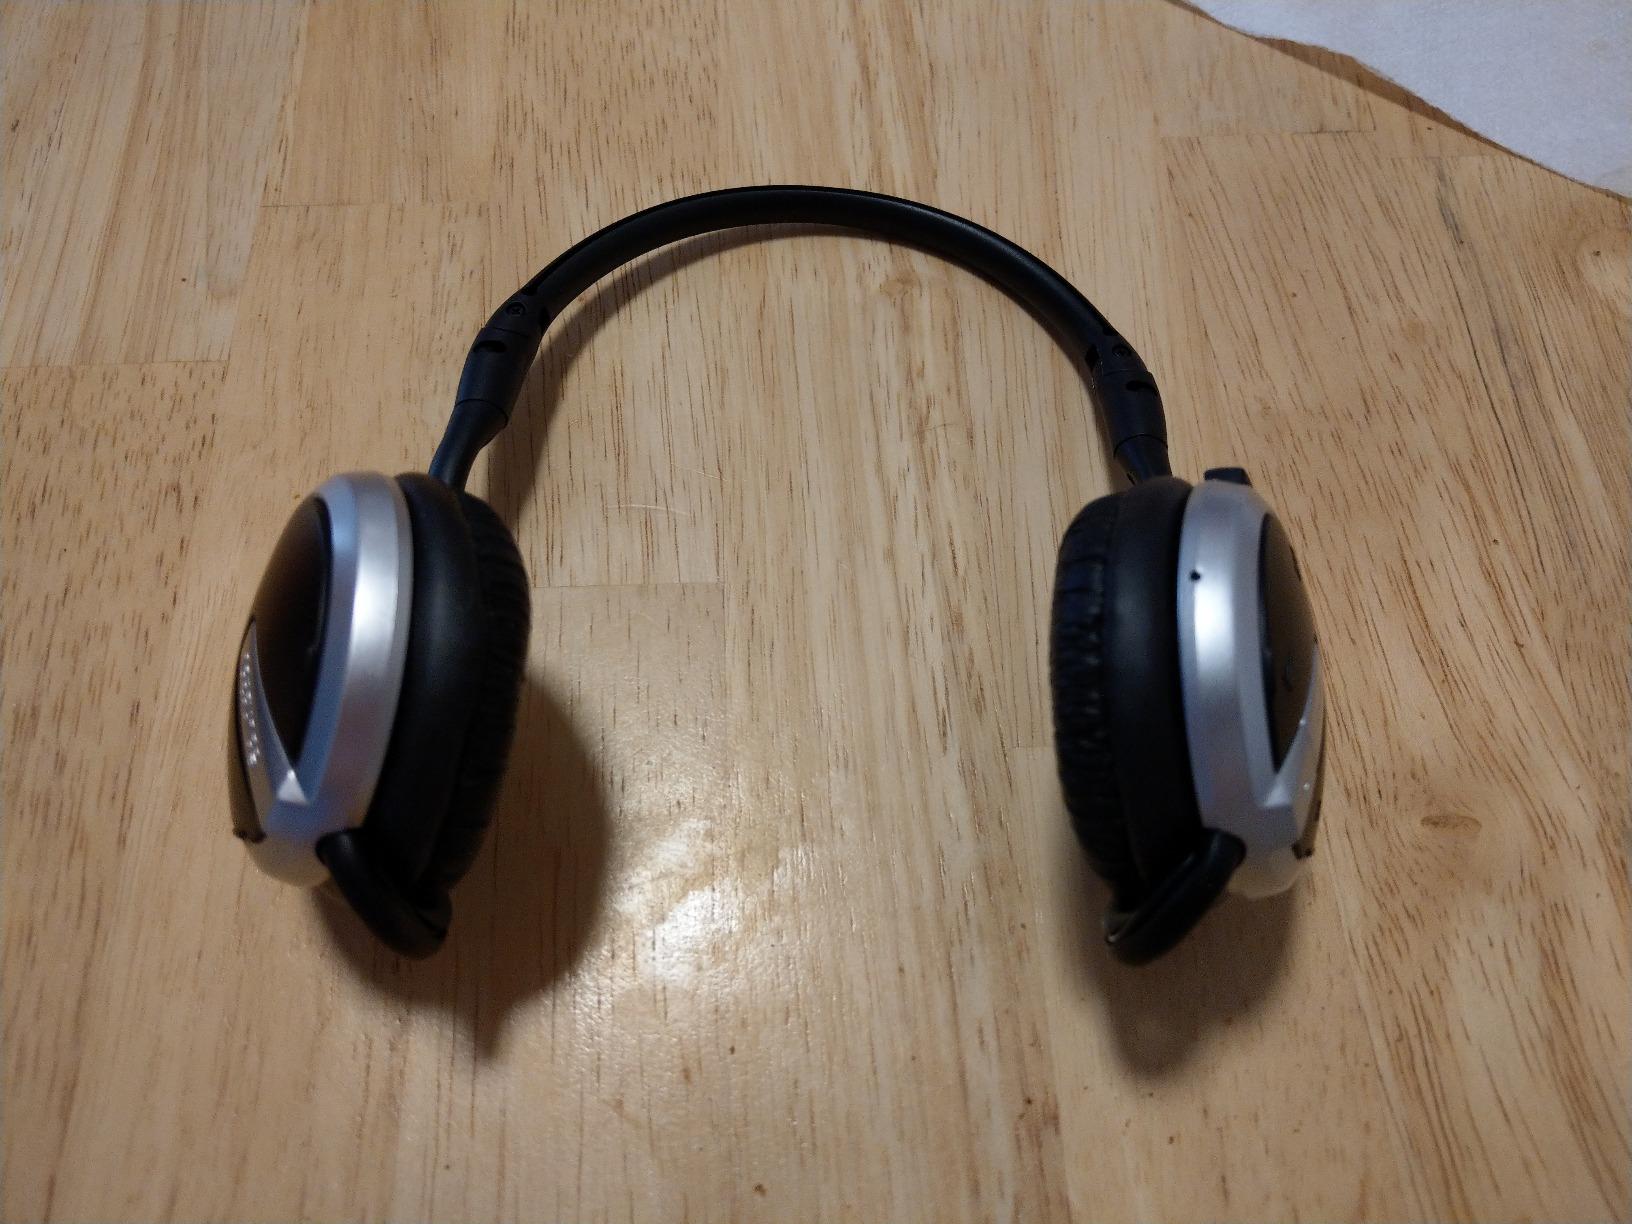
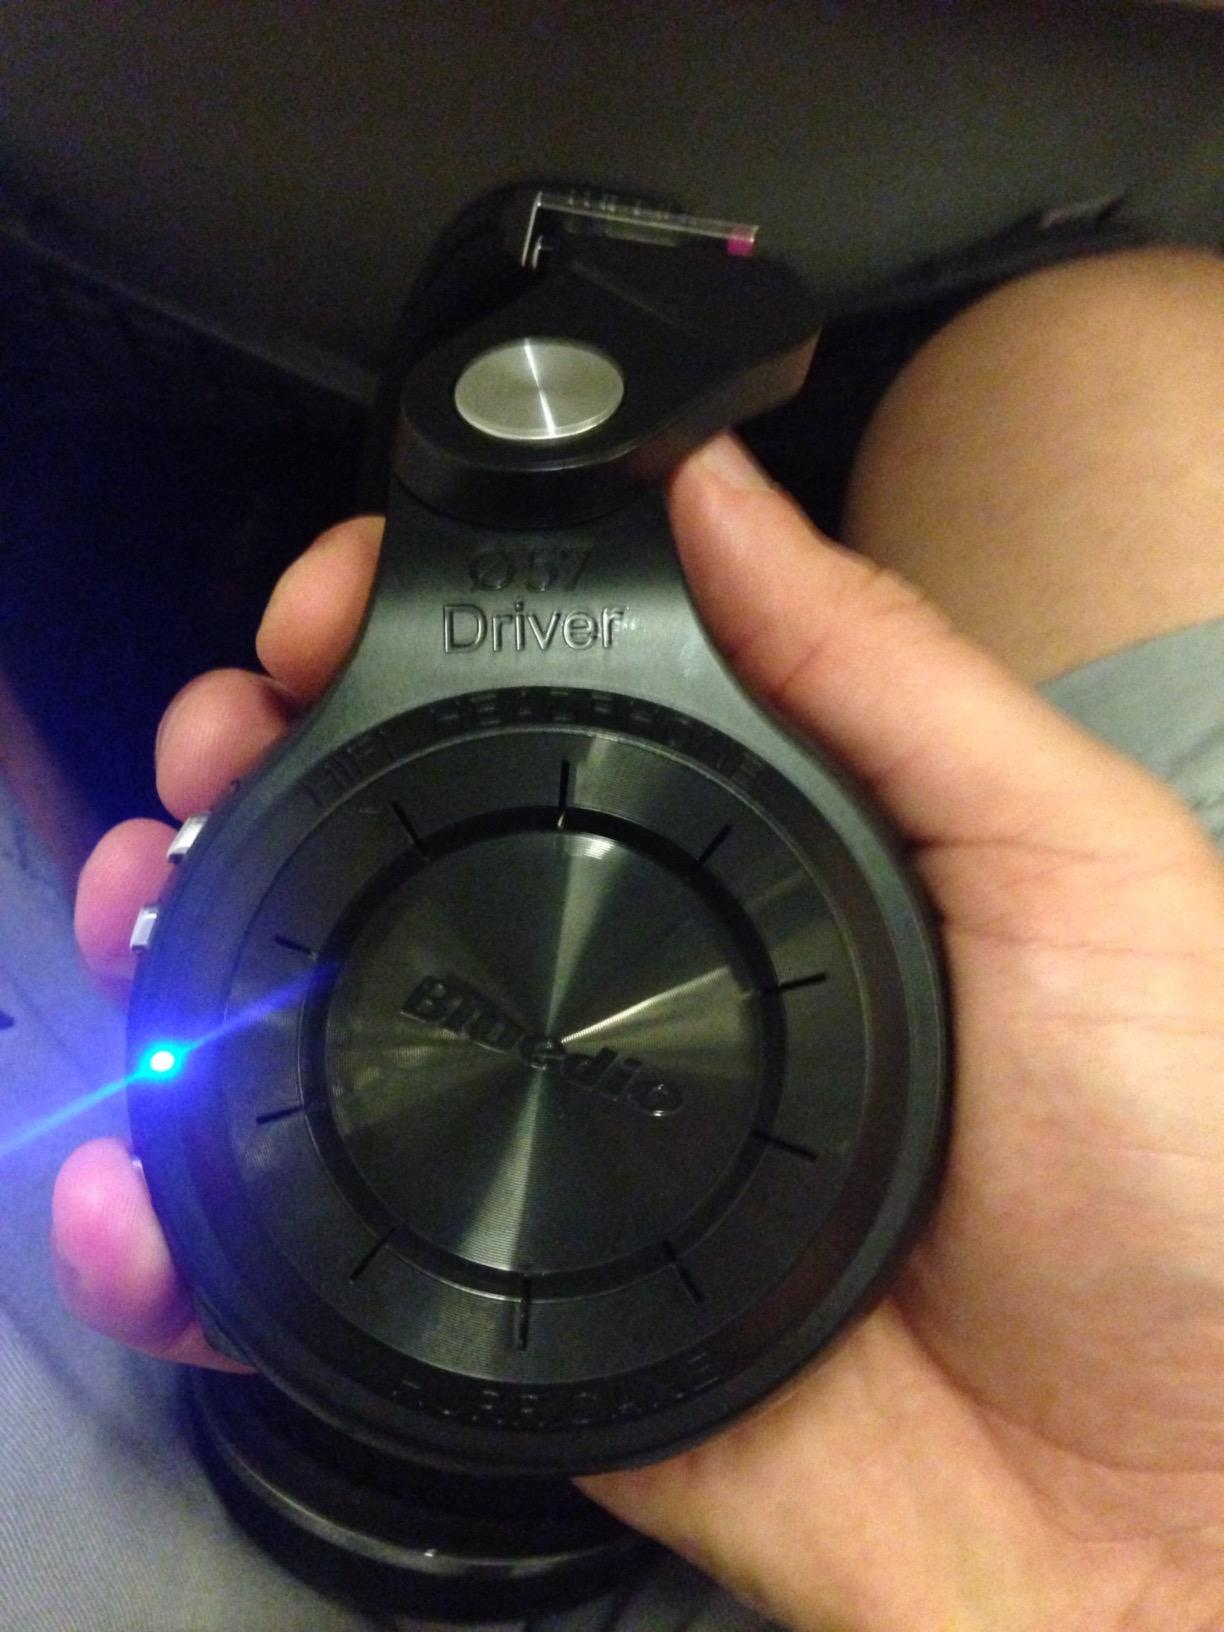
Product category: headphones
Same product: no